Ataíde family

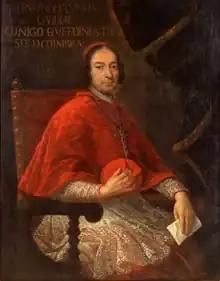
Cardinal D. Nuno da Cunha e Ataíde (1664-1750), a brother of the 1st Count of Povolide.He was an influential adviser of king John V

In the year 1485, D. Álvaro de Ataíde, second-born son of the 1st Count of Atouguia, was involved in the Duke of Viseu's conspiracy against King João II, and he and his eldest son were sentenced to death for the crimes of treason and "lèse majesté". His son, D. Pedro, was executed in Setúbal, but Dom Álvaro managed to escape to the kingdom of Castile, and years later he was authorized to return to Portugal by King Manuel I, who protected him.